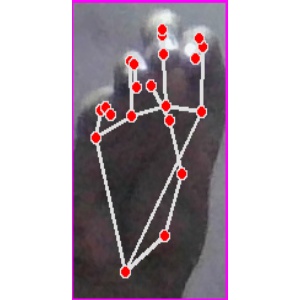
अक्षर: ङ